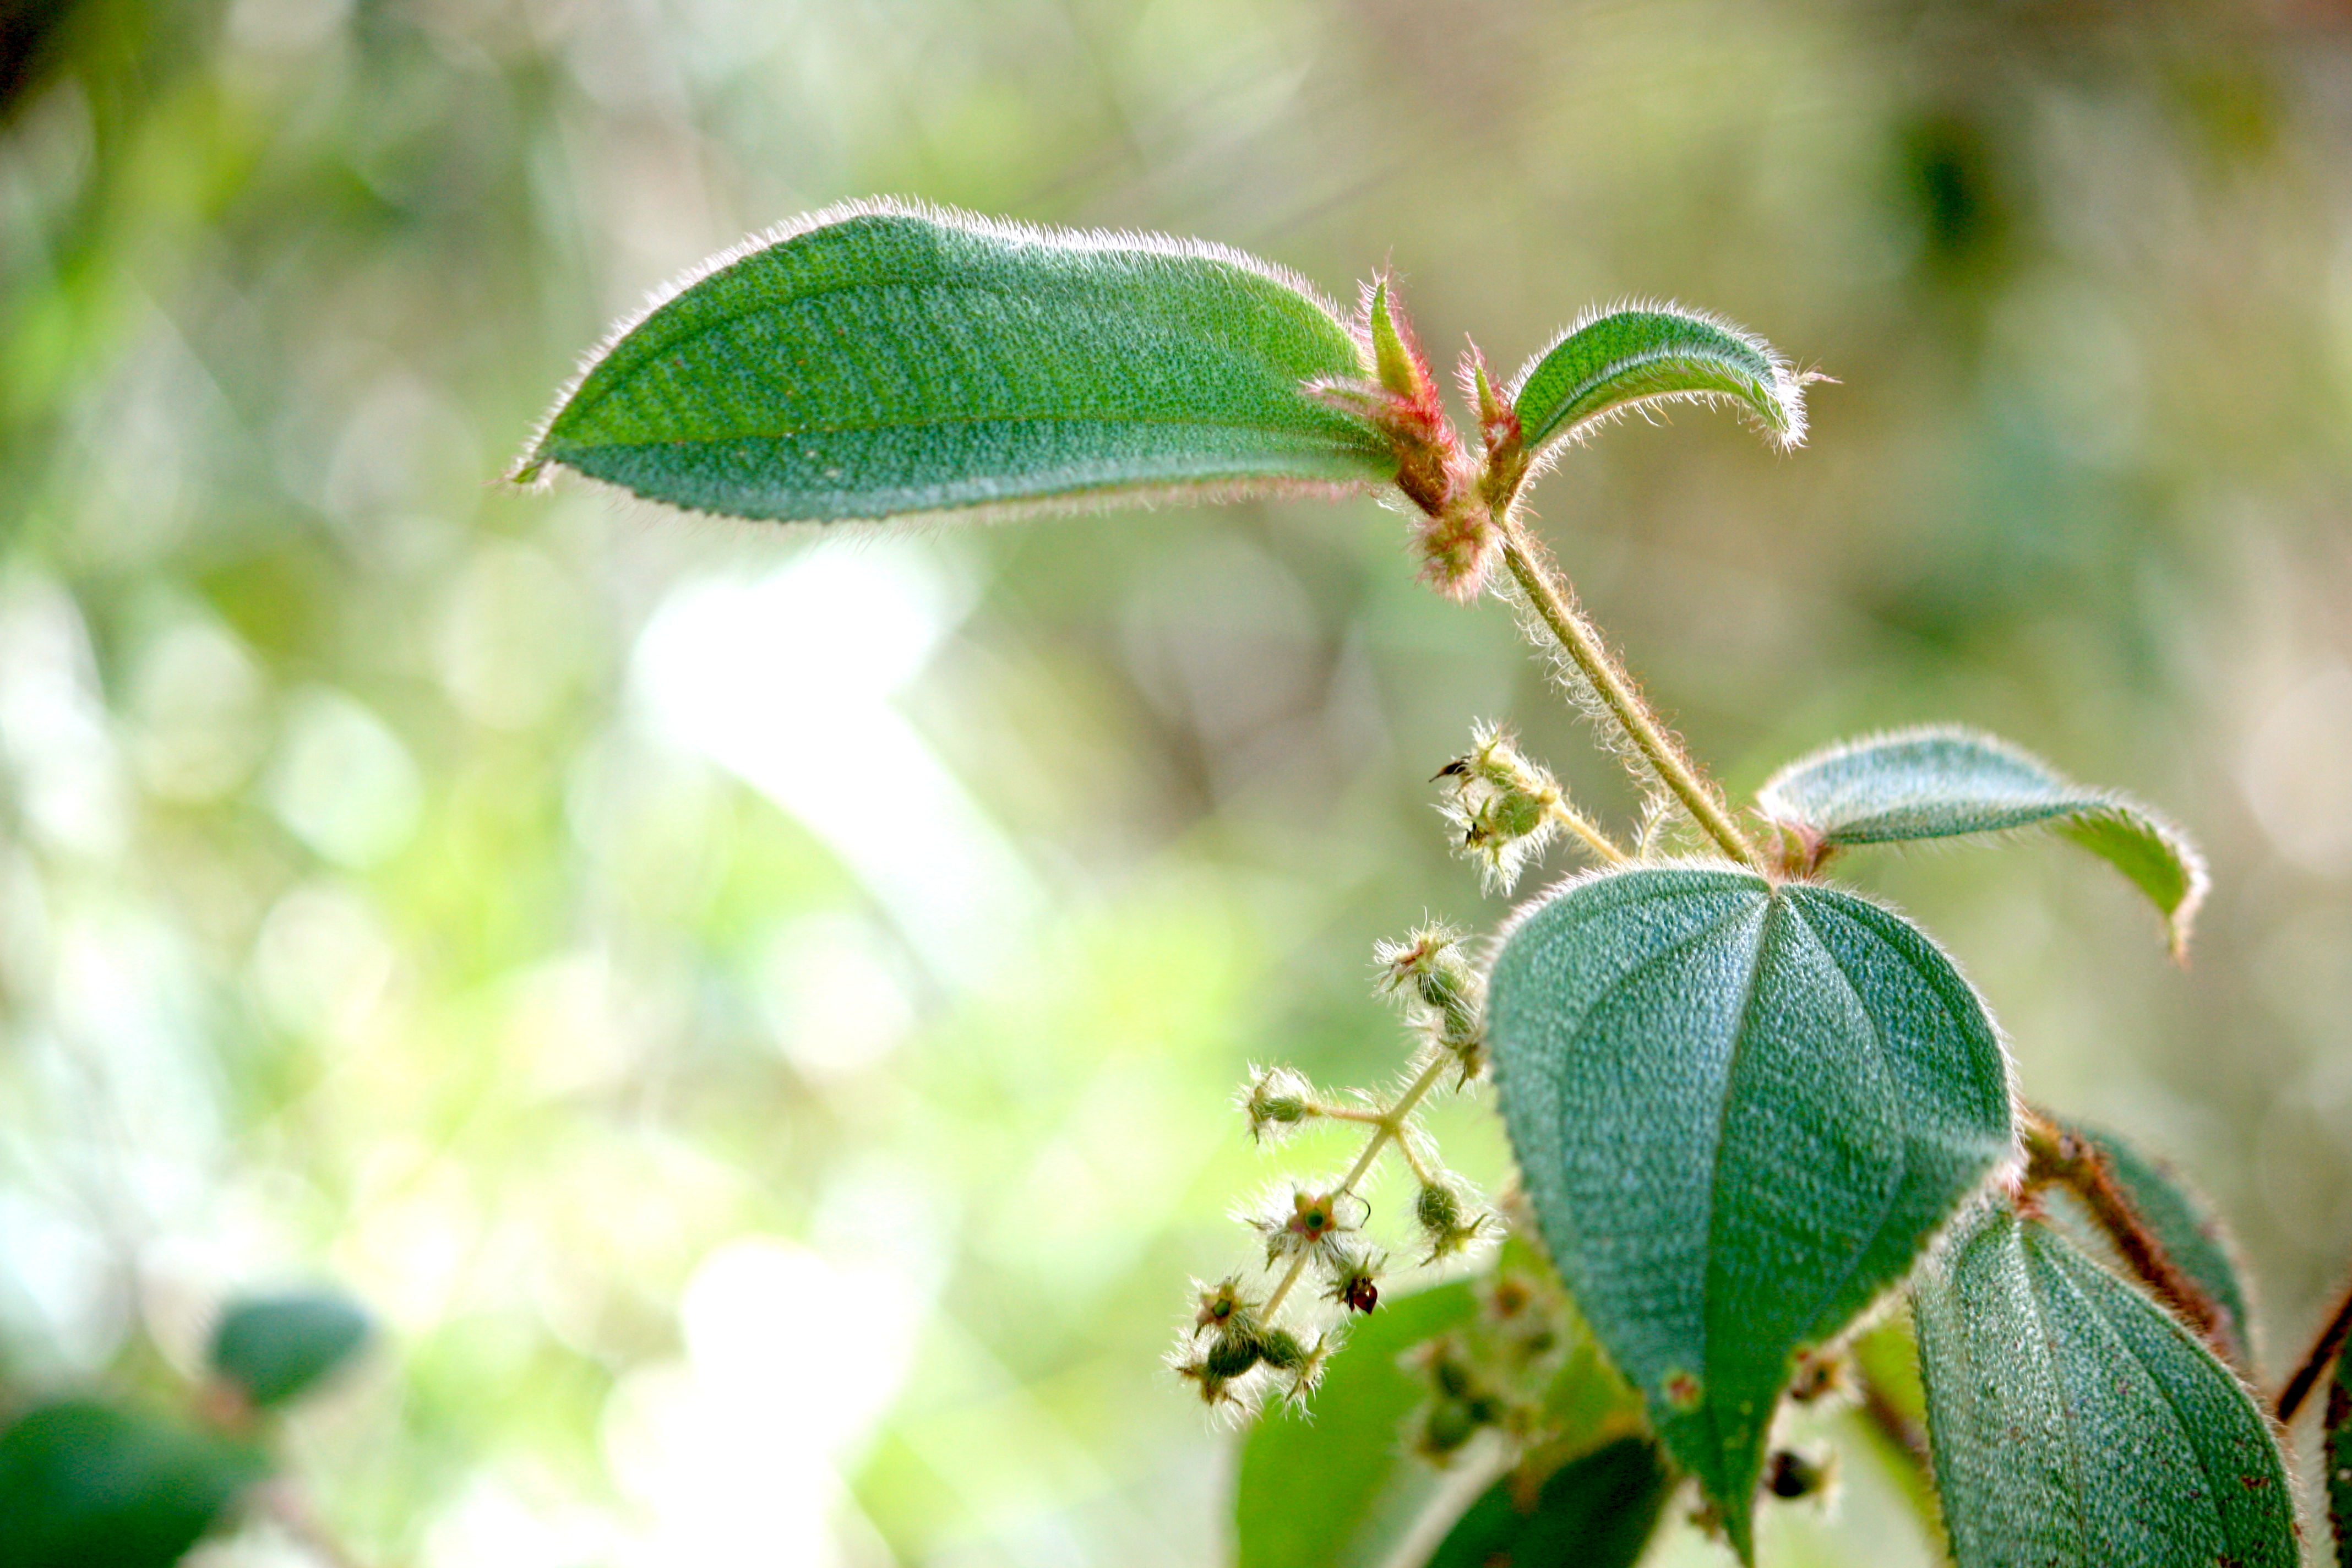
tree, nature, branch, blossom, plant, fruit, leaf, flower, food, green, produce, autumn, botany, flora, fauna, wildflower, close up, shrub, bud, tamandar, macro photography, praiadoscarneiros, flowering plant, plant stem, woody plant, land plant